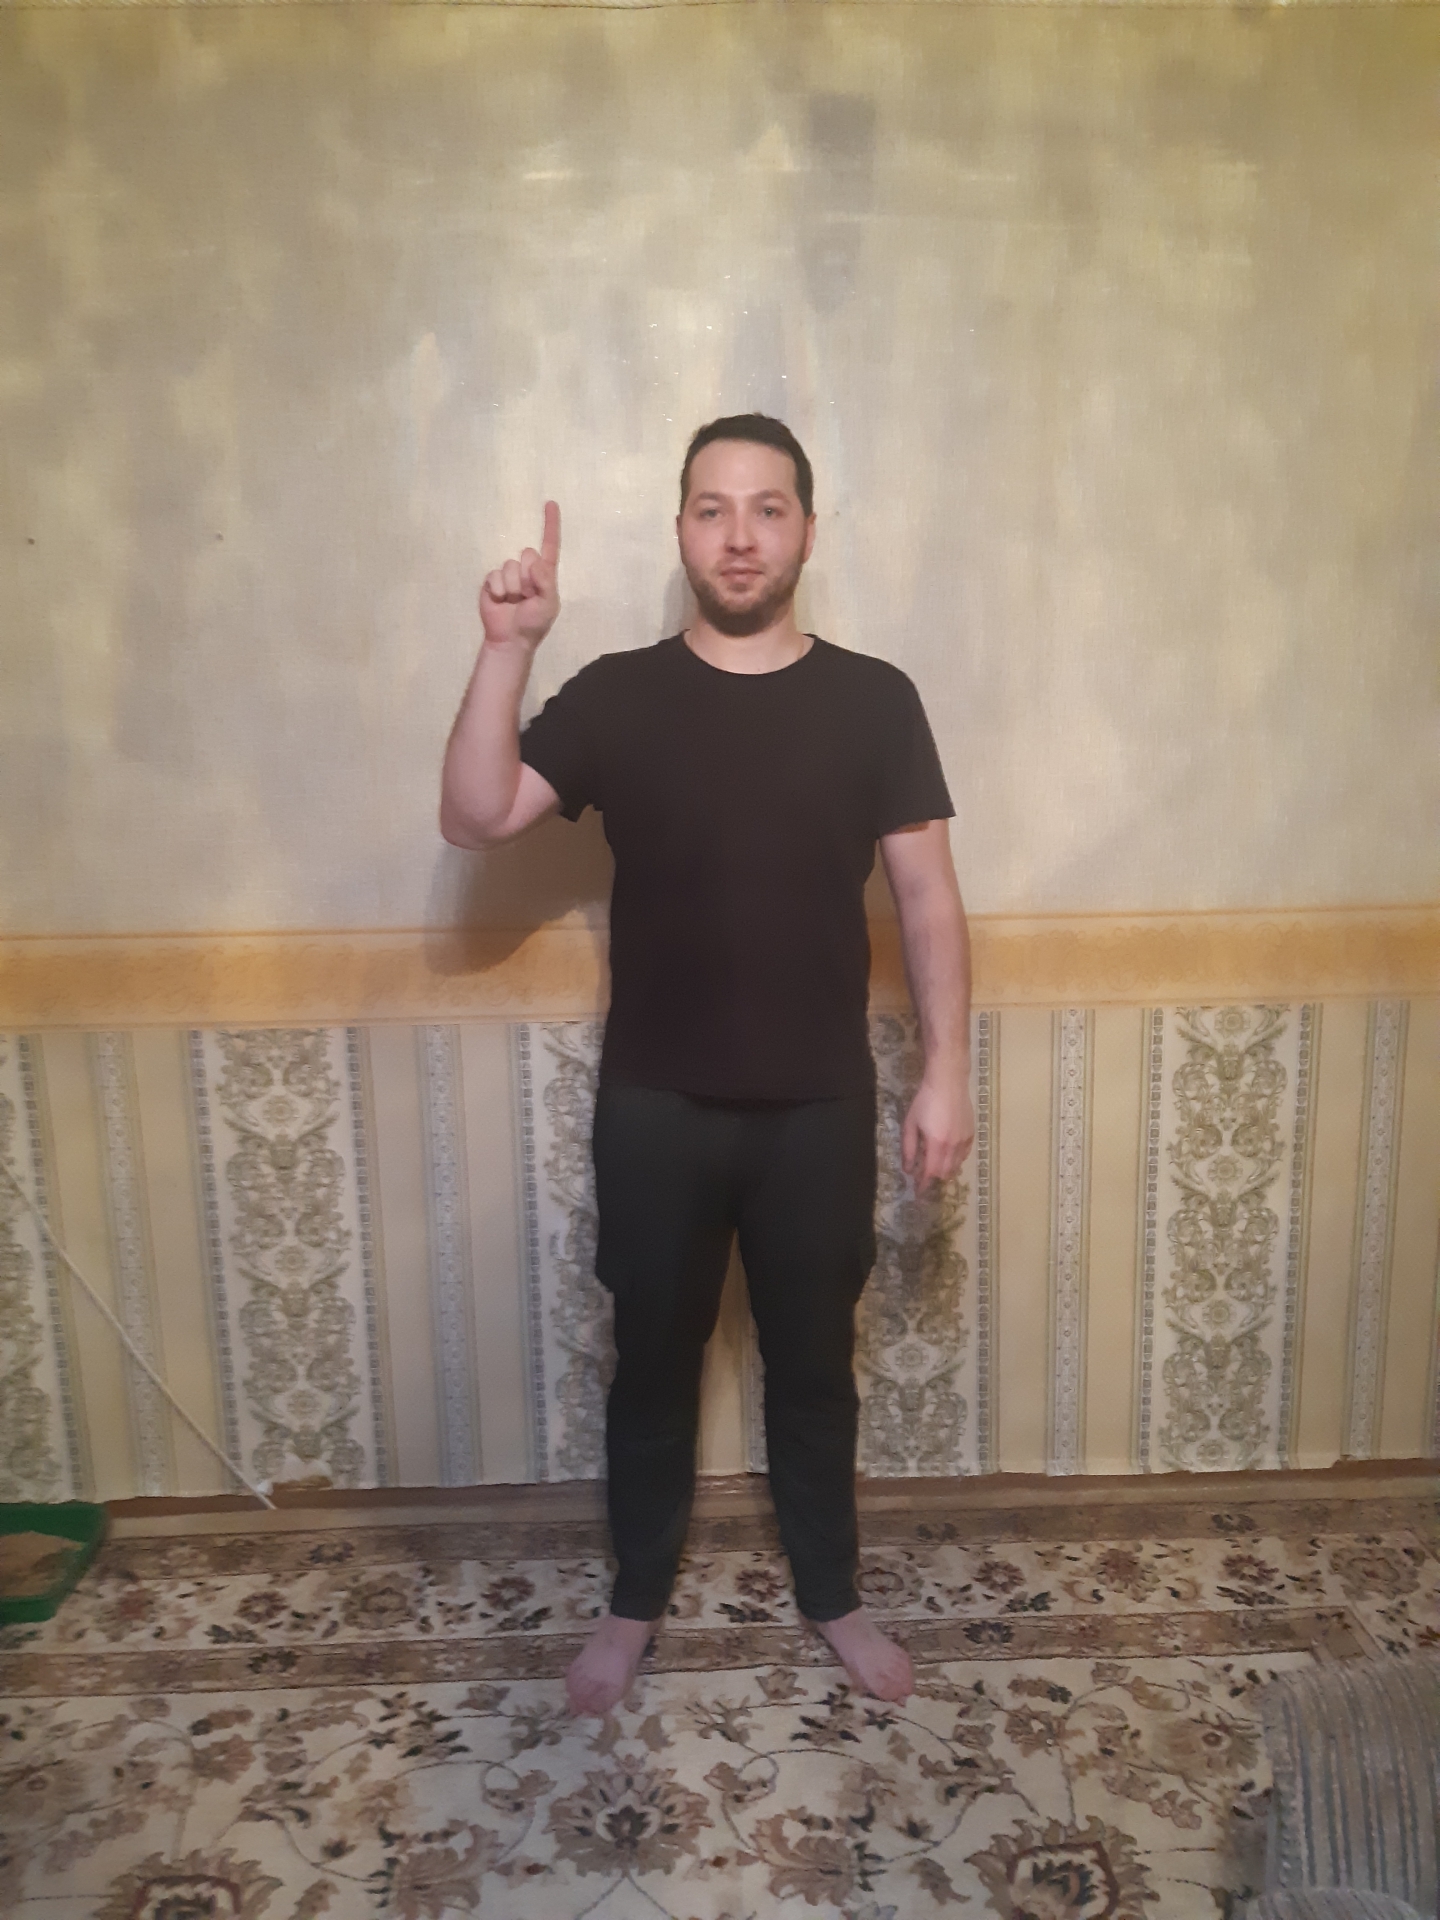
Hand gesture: one